Sacred Heart College, Auckland

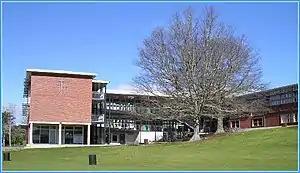
Photo of the school's year 7 and 8 Pompallier wing.

The houses of Sacred Heart College are named after either famous people in the Catholic and Marist community in New Zealand, or important figures in the school's history.